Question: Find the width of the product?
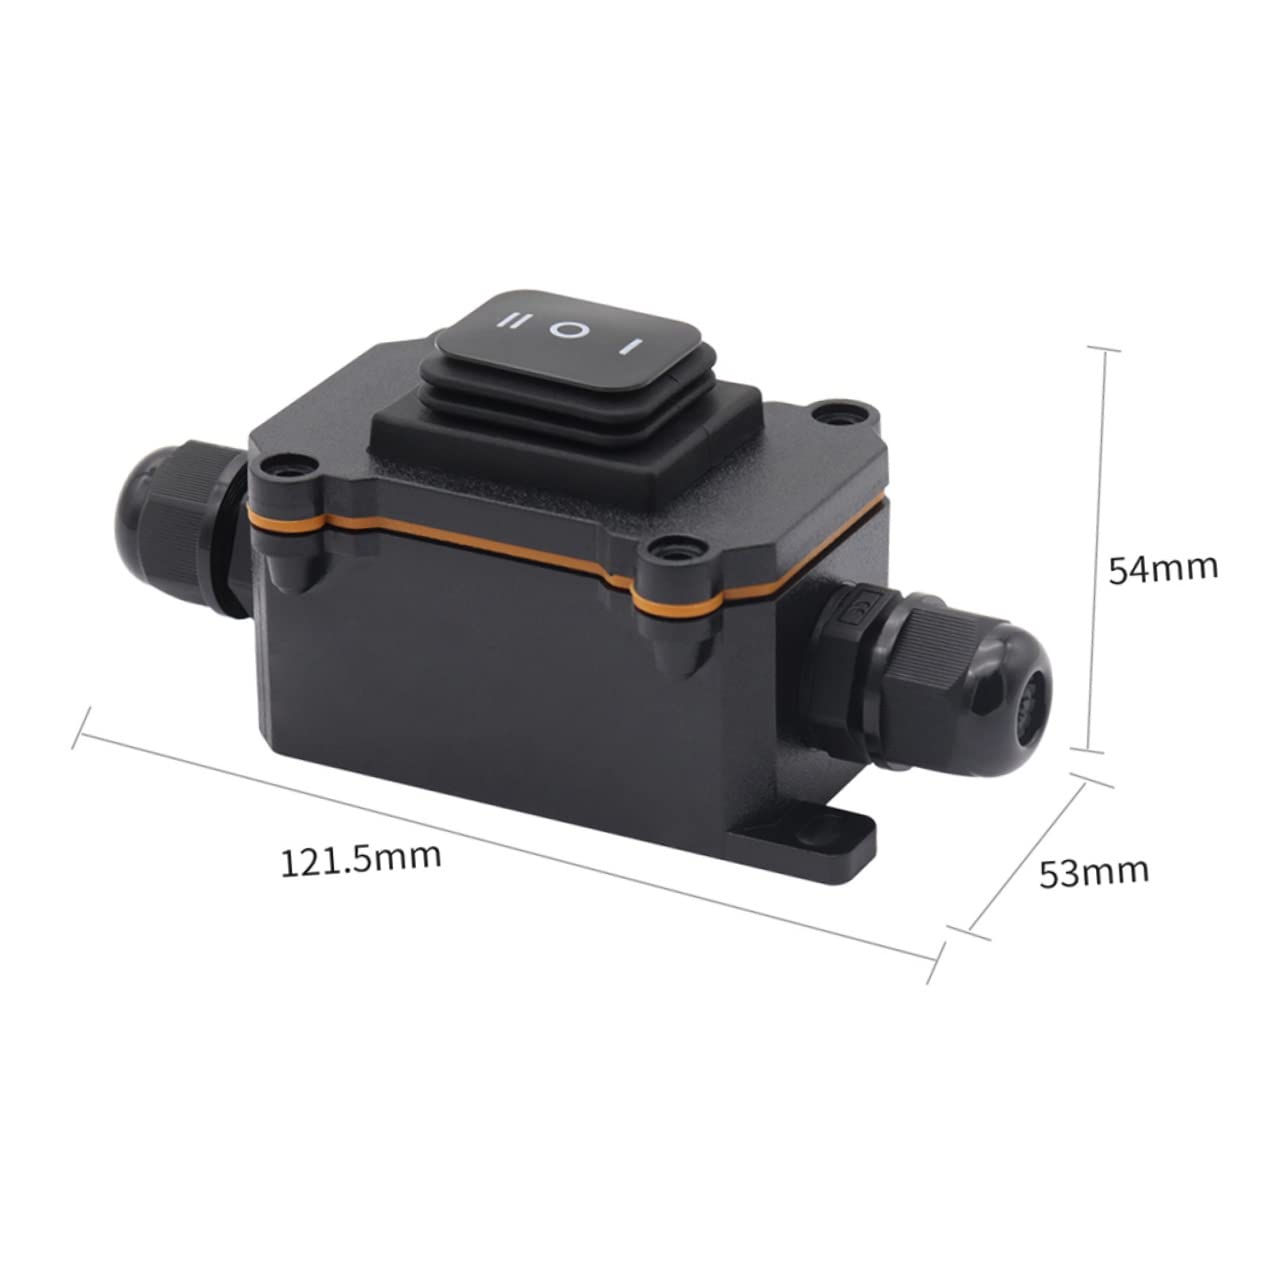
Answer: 121.5 millimetre